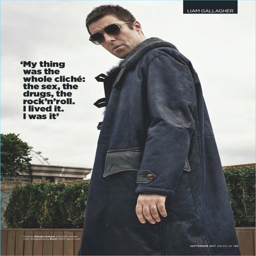
dressing for winter , artist sports a coat with sunglasses .